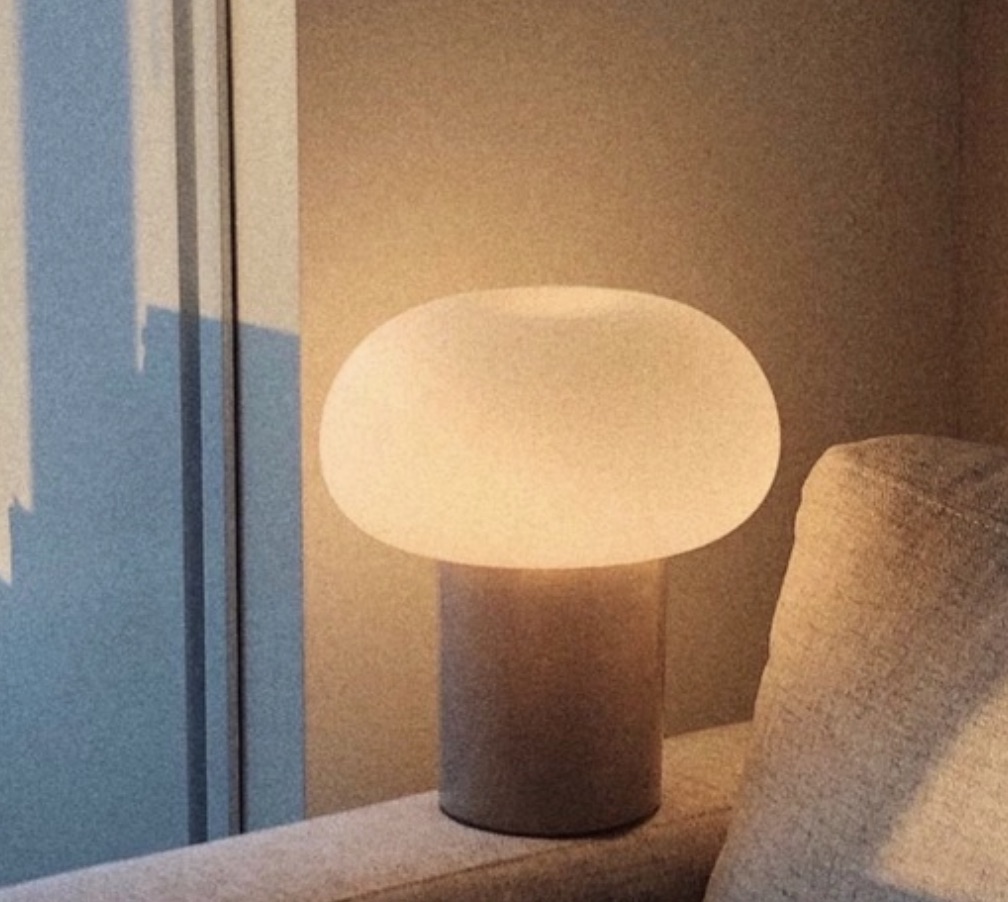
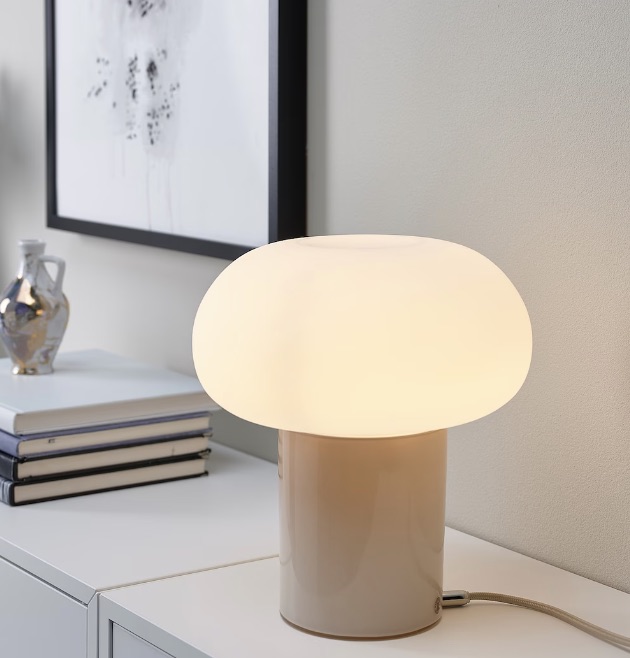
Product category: misc
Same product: yes